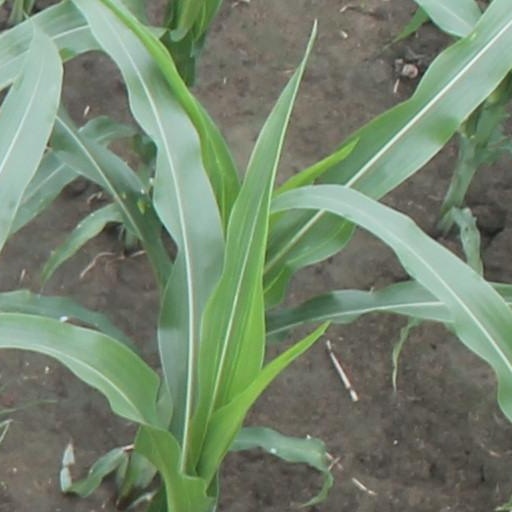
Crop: maize; corn